New York State Route 41

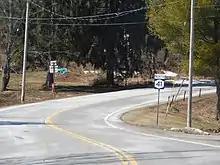
NY 41 in Smithville Flats

Now in the adjacent village of Homer, US 11 and NY 41 meet I-81 once more by way of a lengthy exit ramp internally designated as NY 930Q by NYSDOT. The two routes continue on through the Village of Homer, where they meet the southern terminus of NY 90. The overlap between US 11 and NY 41 ends three blocks later when NY 41 leaves US 11 and follows Clinton Street to the northwest. NY 41 intersects with NY 281 before leaving Homer village.